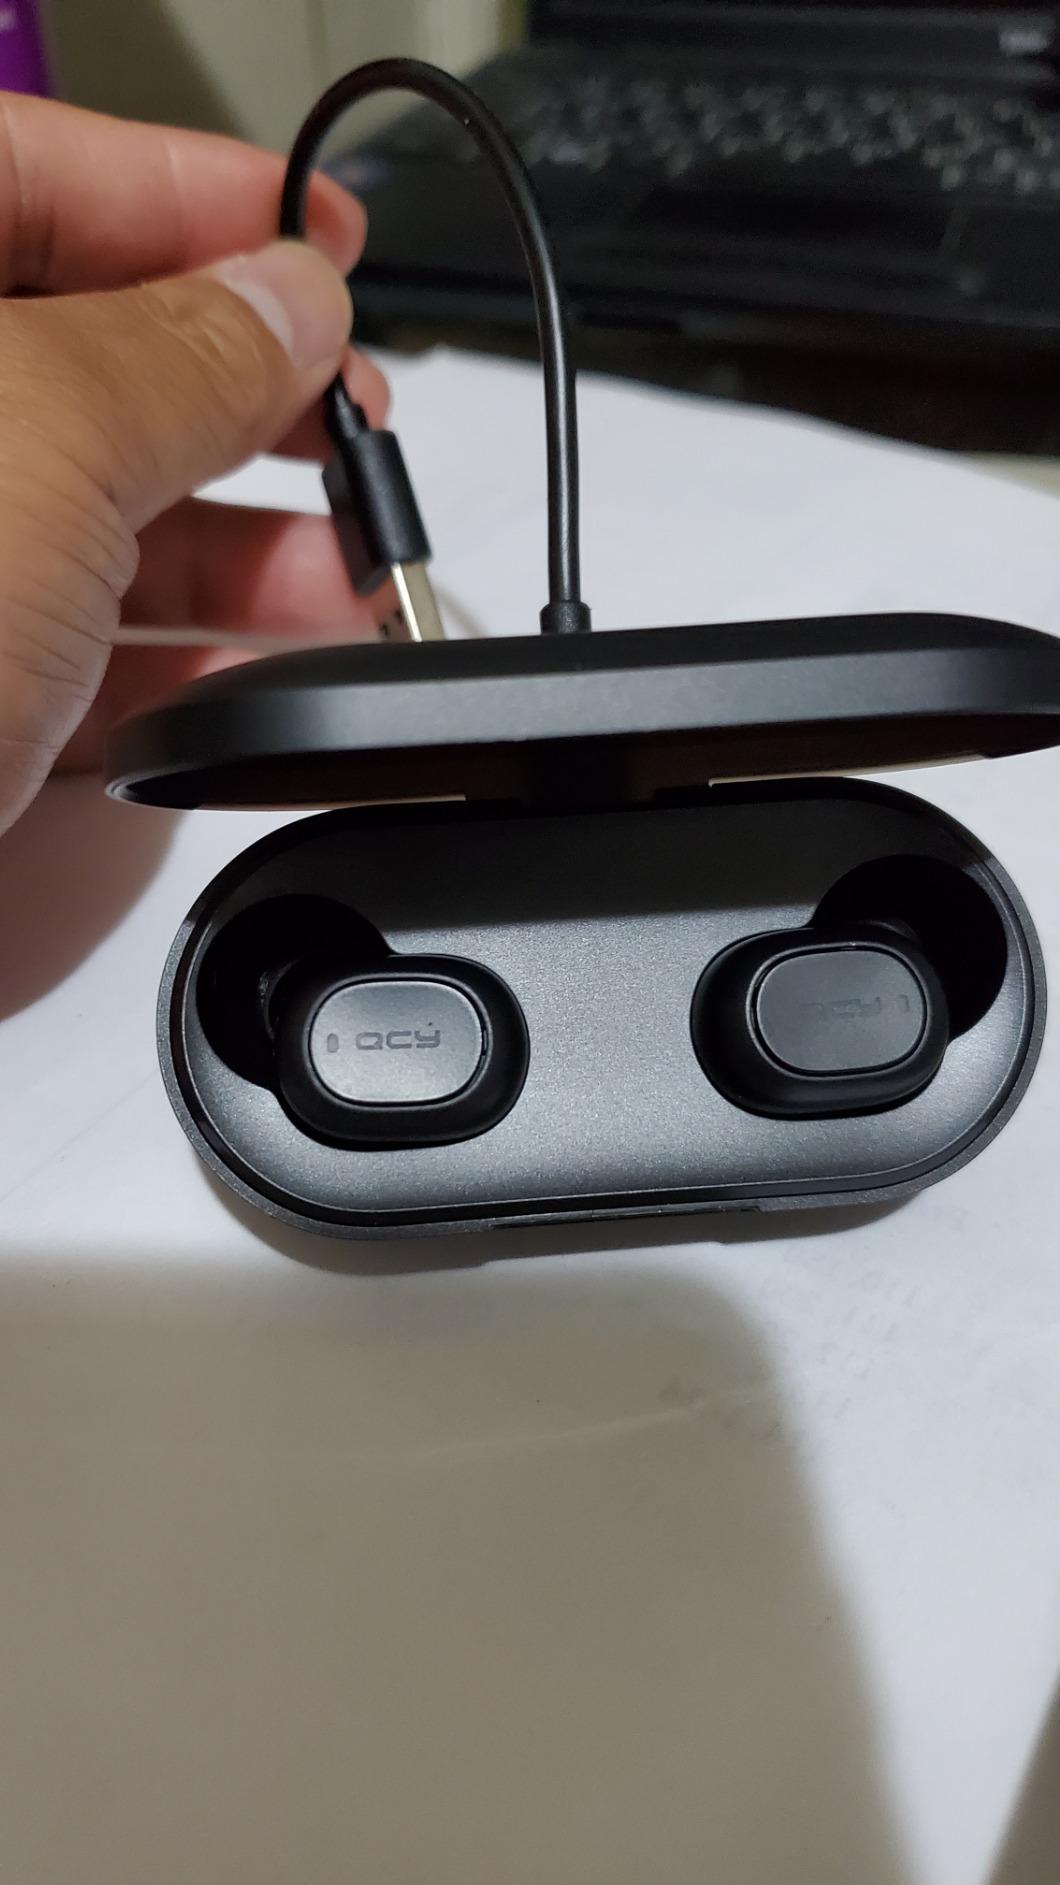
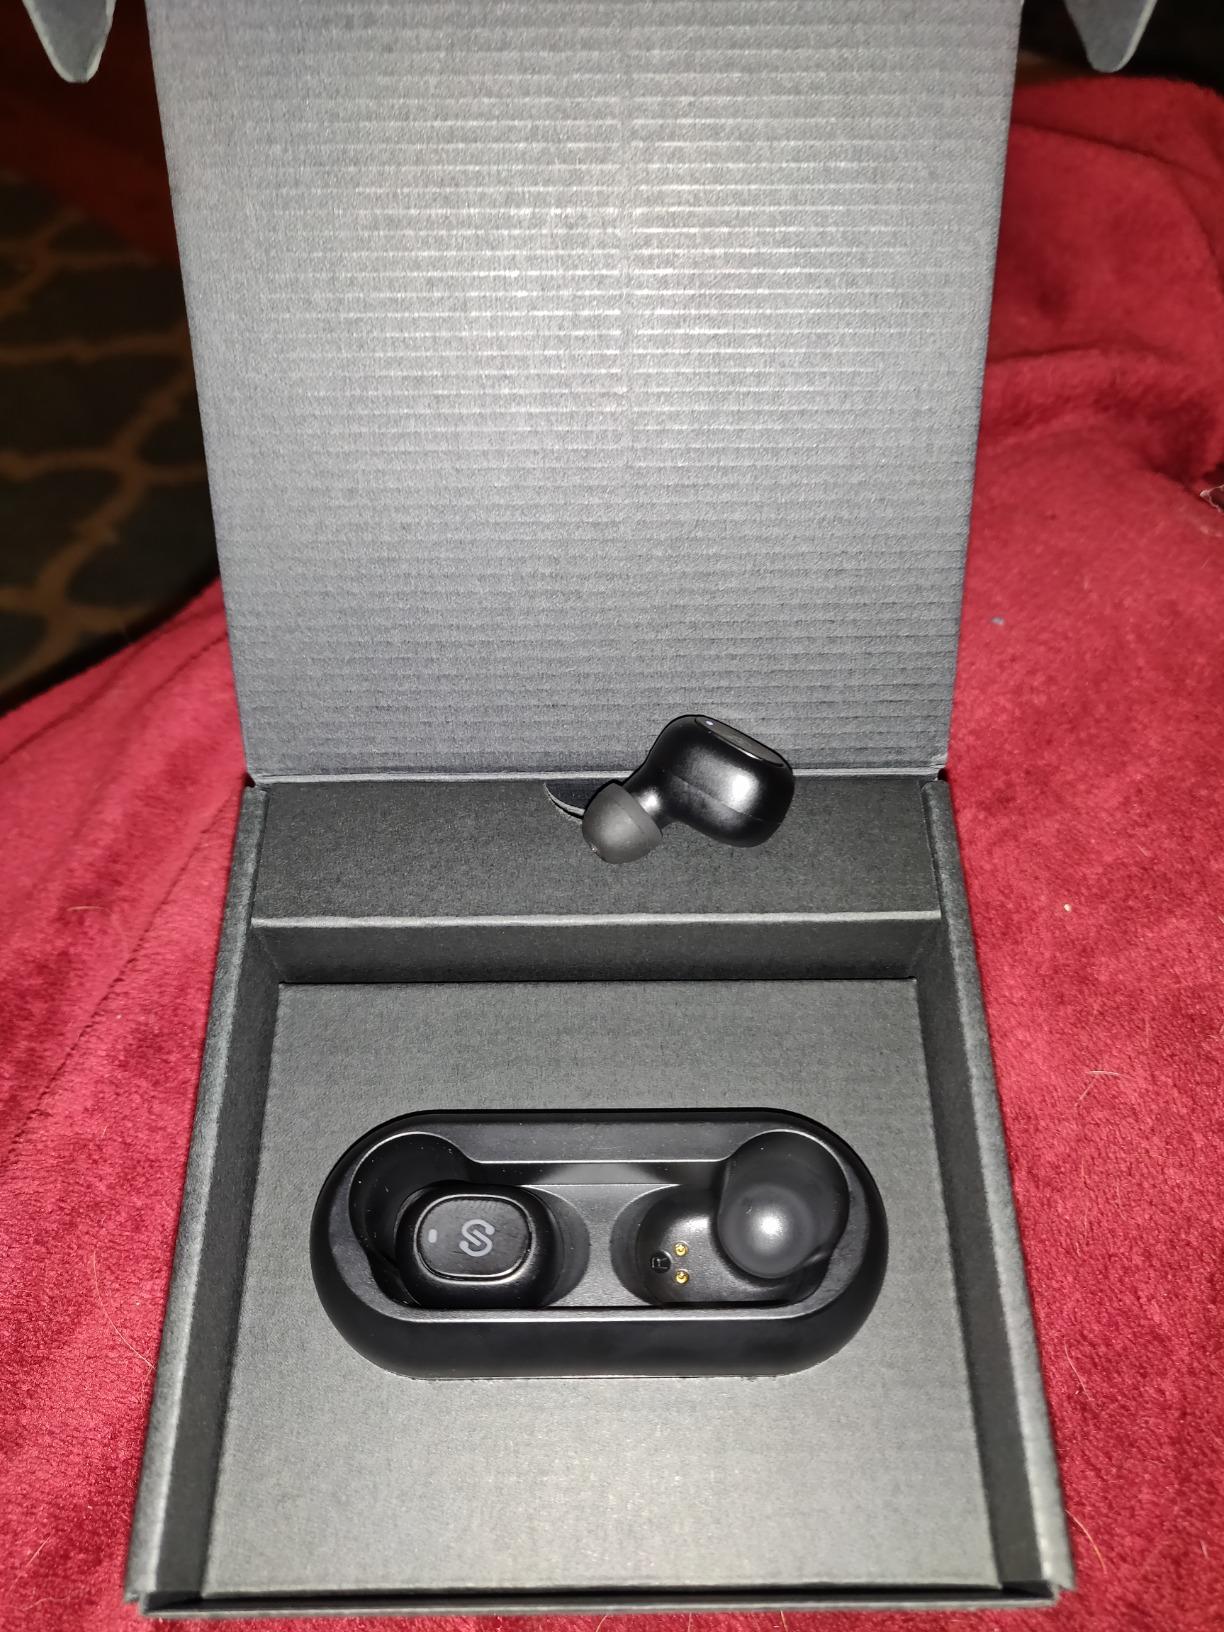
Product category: earbuds
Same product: no